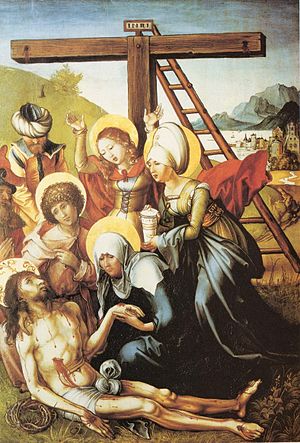
Urmenigheden i Jerusalem
"Kvinder begræder Jesus, en af ""Marias syv smerter"". Maleri af Albrecht Dürer (ca. 1495).